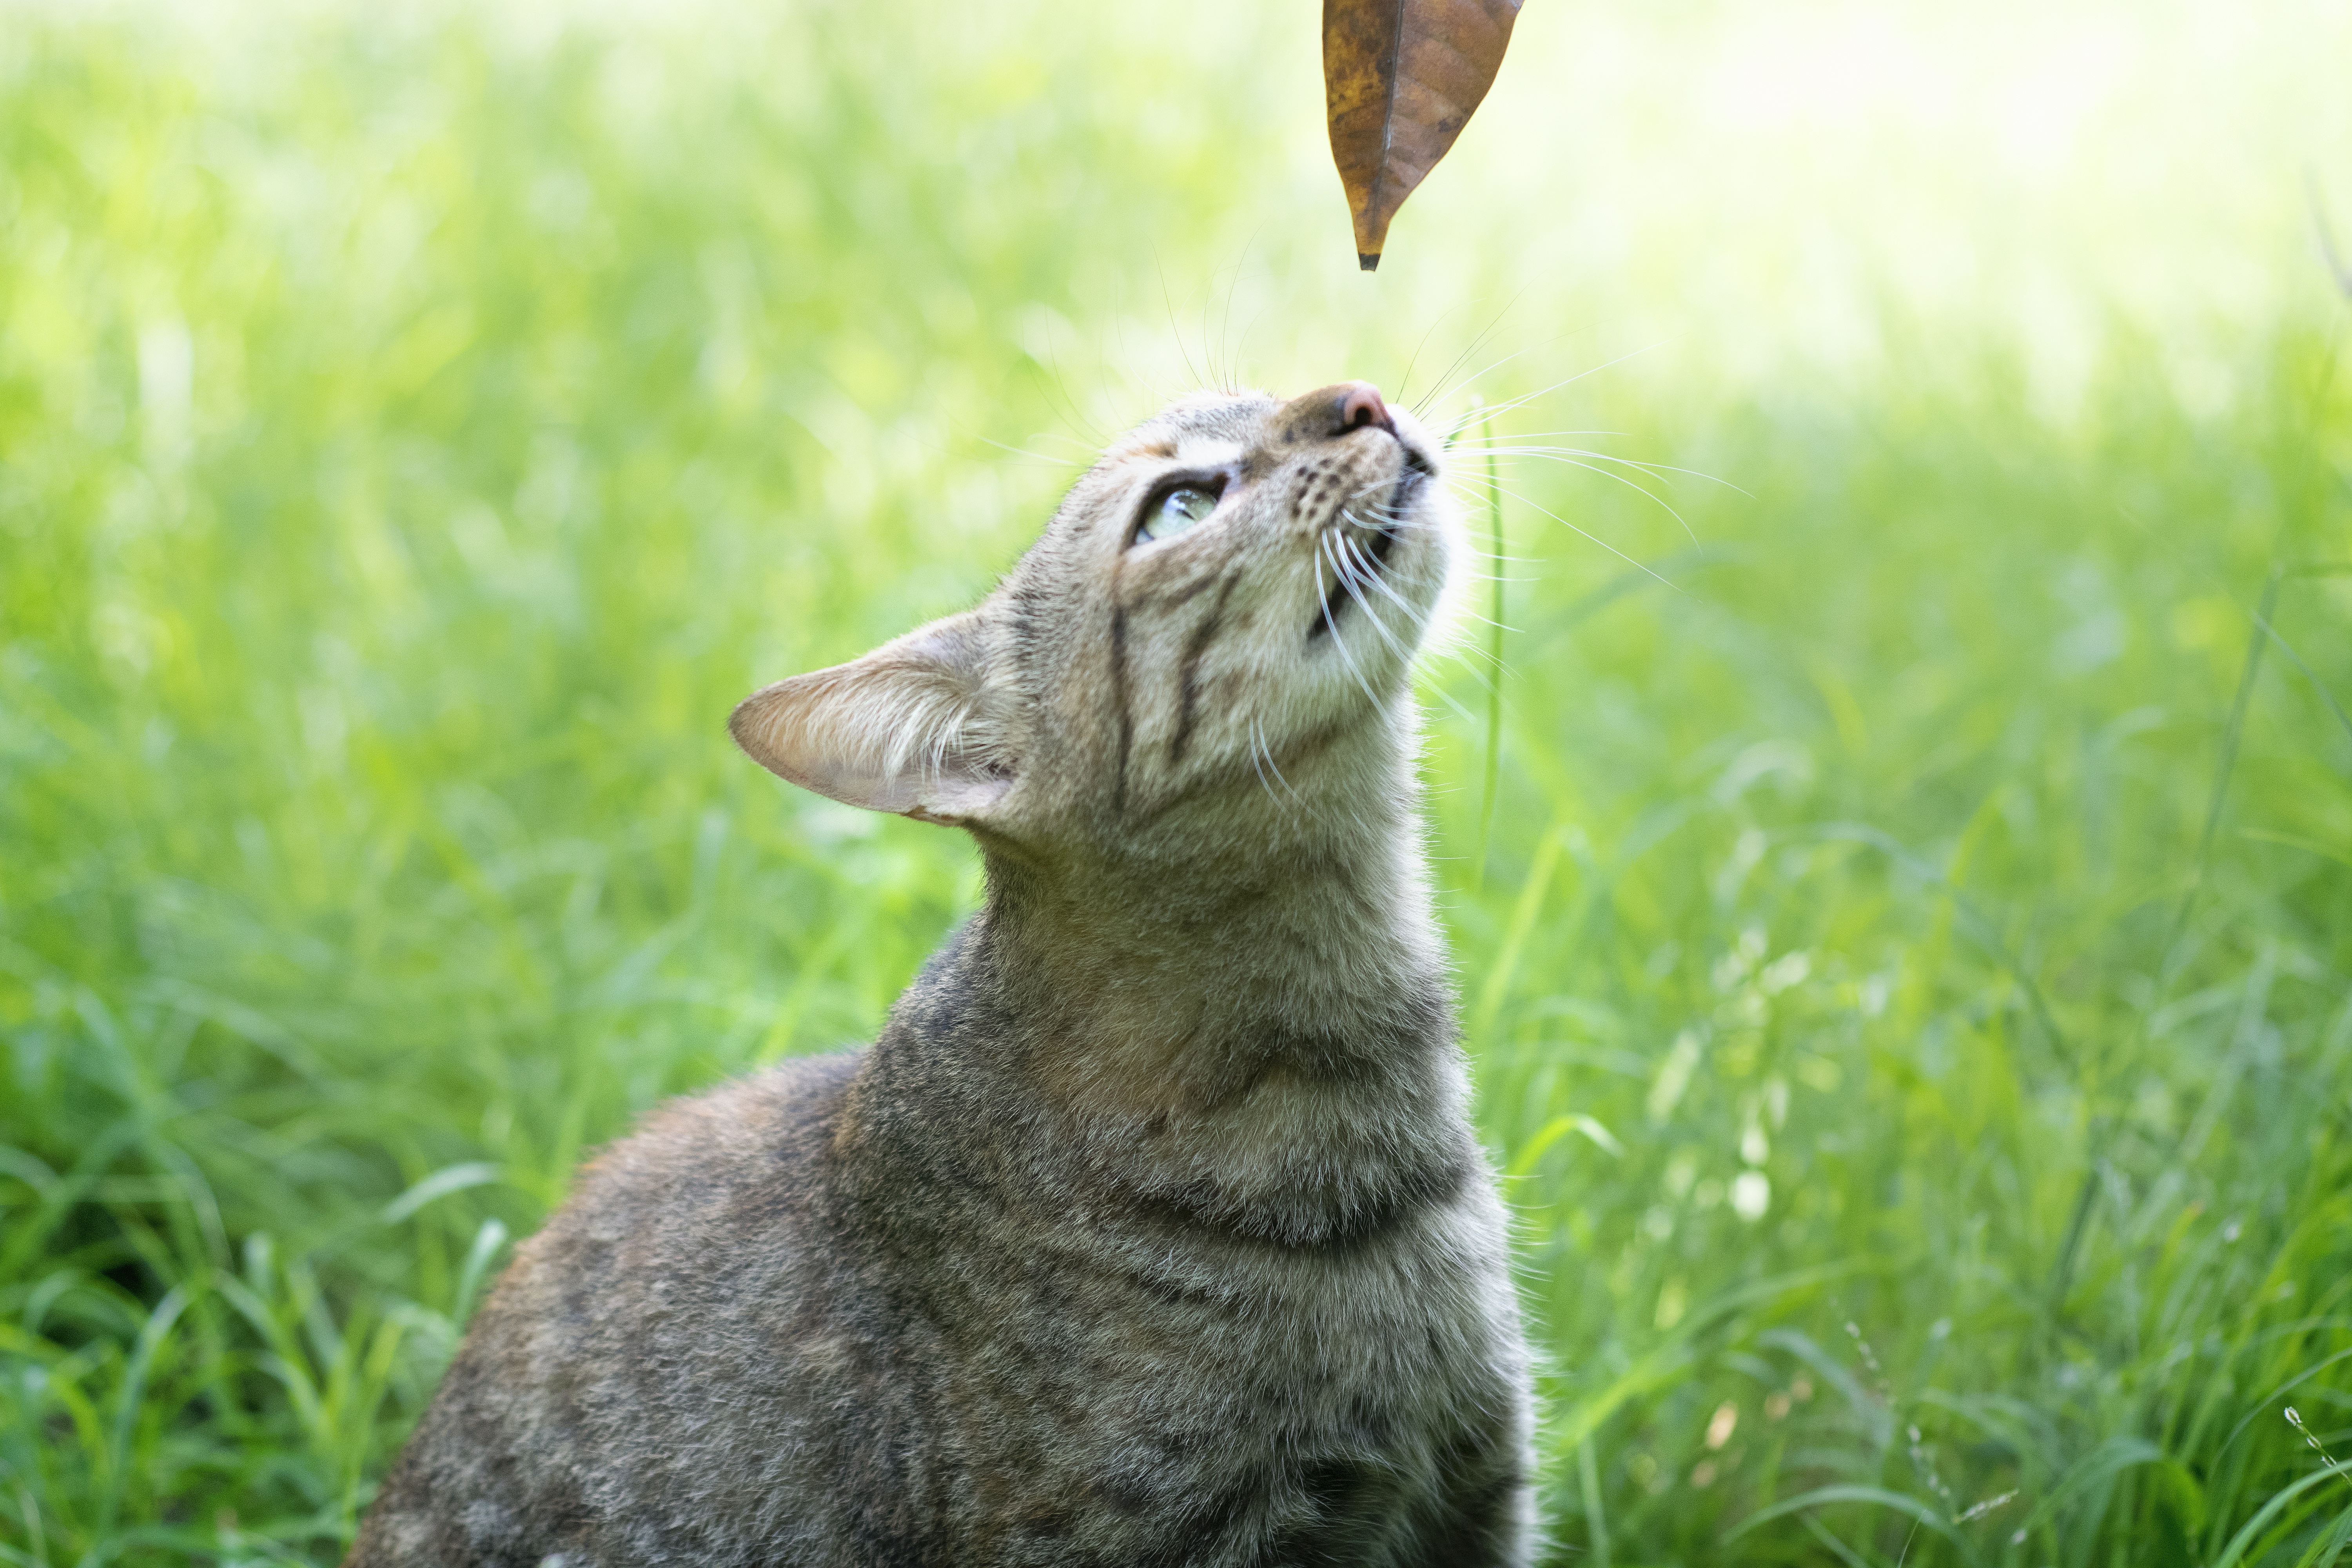
grass, animal, wildlife, pet, cat, feline, mammal, rest, fauna, cats, whiskers, animals, vertebrate, gata, wild cat, small to medium sized cats, cat like mammal, rabits and hares